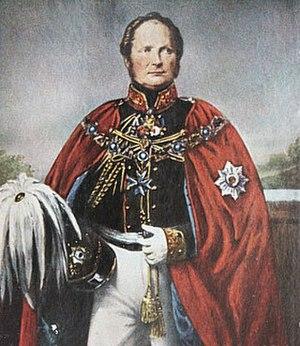
L’ordre de l’Aigle noir, était l’ordre honorifique suprême du royaume de Prusse. Il fut fondé par le prince-électeur Frédéric III du Brandebourg le 17 janvier 1701, la veille de son couronnement comme premier roi de Prusse.